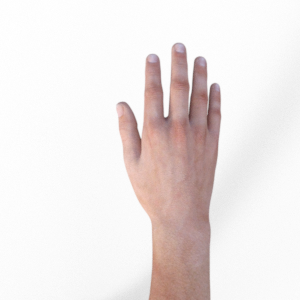
Label: paper